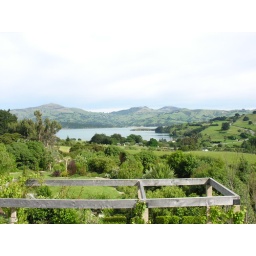
View to west from our bedroom window over Akaroa Harbour